The Banquet of Cleopatra

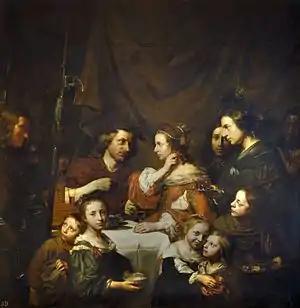
Jan de Bray, using his own family, including himself, as models, Royal Collection, 1652

The Banquet of Cleopatra is the title of several paintings showing the culmination of a wager between Cleopatra and Mark Antony as to which one could provide the most expensive feast. As recounted in Pliny the Elder's "Natural History" Cleopatra wins the wager: after Mark Antony's feast, Cleopatra drops a rare and precious pearl from her earring into a cup of vinegar and drinks it once the pearl has dissolved. The third person at the table is Lucius Munatius Plancus, at the time Antony's ally, who was to decide the winner of the wager.